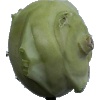
Label: kohlrabi